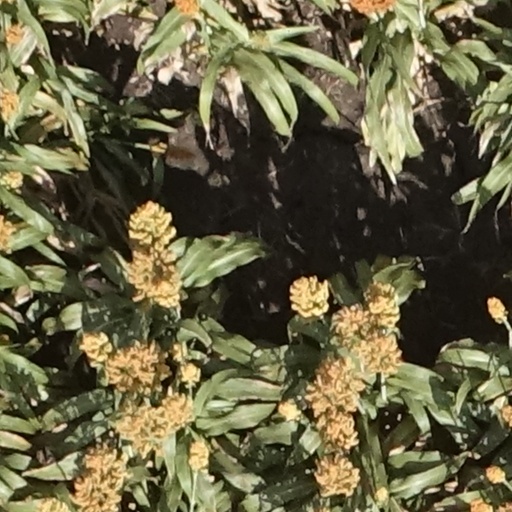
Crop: sorghum